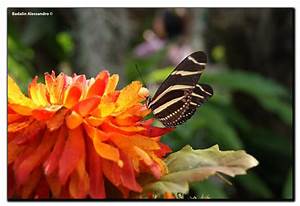
Label: butterfly